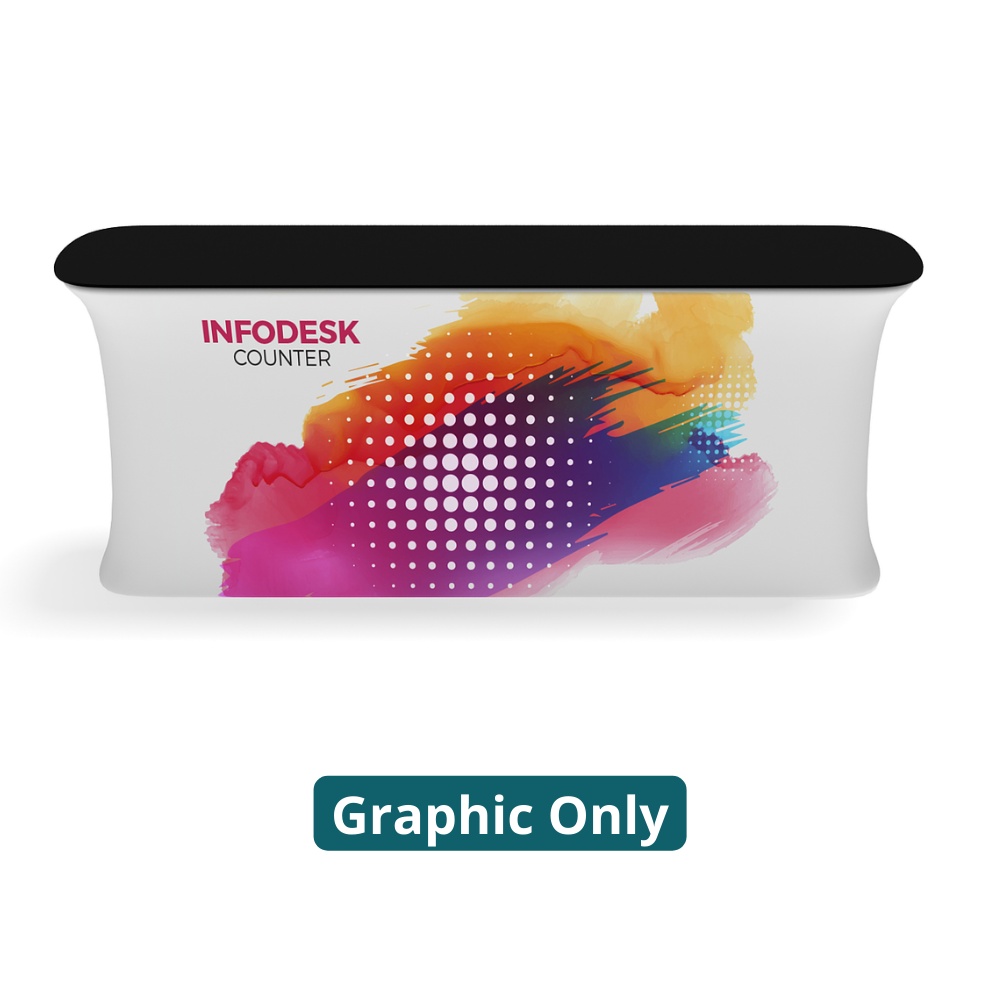
WaveLine InfoDesk Straight Tension Fabric Display Counter - 03F (Graphics Only)
SKU: A4D-MK-1183 WaveLine InfoDesk Straight Tension Fabric Display Counter - 03F (Graphics Only) Introducing the WaveLine InfoDesk Counter. Portable and lightweight, the counter can be assembled quickly on location. Great for trade shows, events, airports, lobbies, malls, or any location where you need to provide information, display products, and literature, or fill out paperwork . This counter is made from durable aluminum frame tubing, plexiglass countertops and shelving, and dye sublimation graphic prints. Kit Includes InfoDesk Counter 3 Panel Straight Front Fabric Graphic Print, Double-sided, 92.6”w x 19.2”d x 39.4”h Add-on Accessories Middle Shelf for Straight Counter #31 Special Order Different Color Plexiglass Counter Tops Specifications Display Sizes: 92.6”w x 19.2”d x 39.4”h Material: Poly Stretch Fabric Warranty: One (1) year on hardware and graphics. Artwork Templates Artwork Templates: IFD-GD-03F Front | Back Display Manuals: View Artwork Guidelines: View #MK-IFD-GD-03F Trade Show Displays | Banner Stands | Exhibits | Counters & Podiums
Brand: MAK
Category: Business & Industrial > Advertising & Marketing > Trade Show Counters